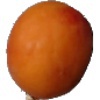
Label: apricot